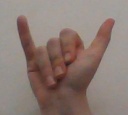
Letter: ya